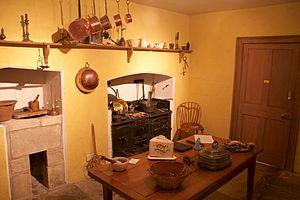
Le musée d'astronomie Herschel est un musée de Bath au Royaume-Uni inauguré en 1981. Il est situé dans une maison préservée où ont habité William Herschel et Caroline Herschel.